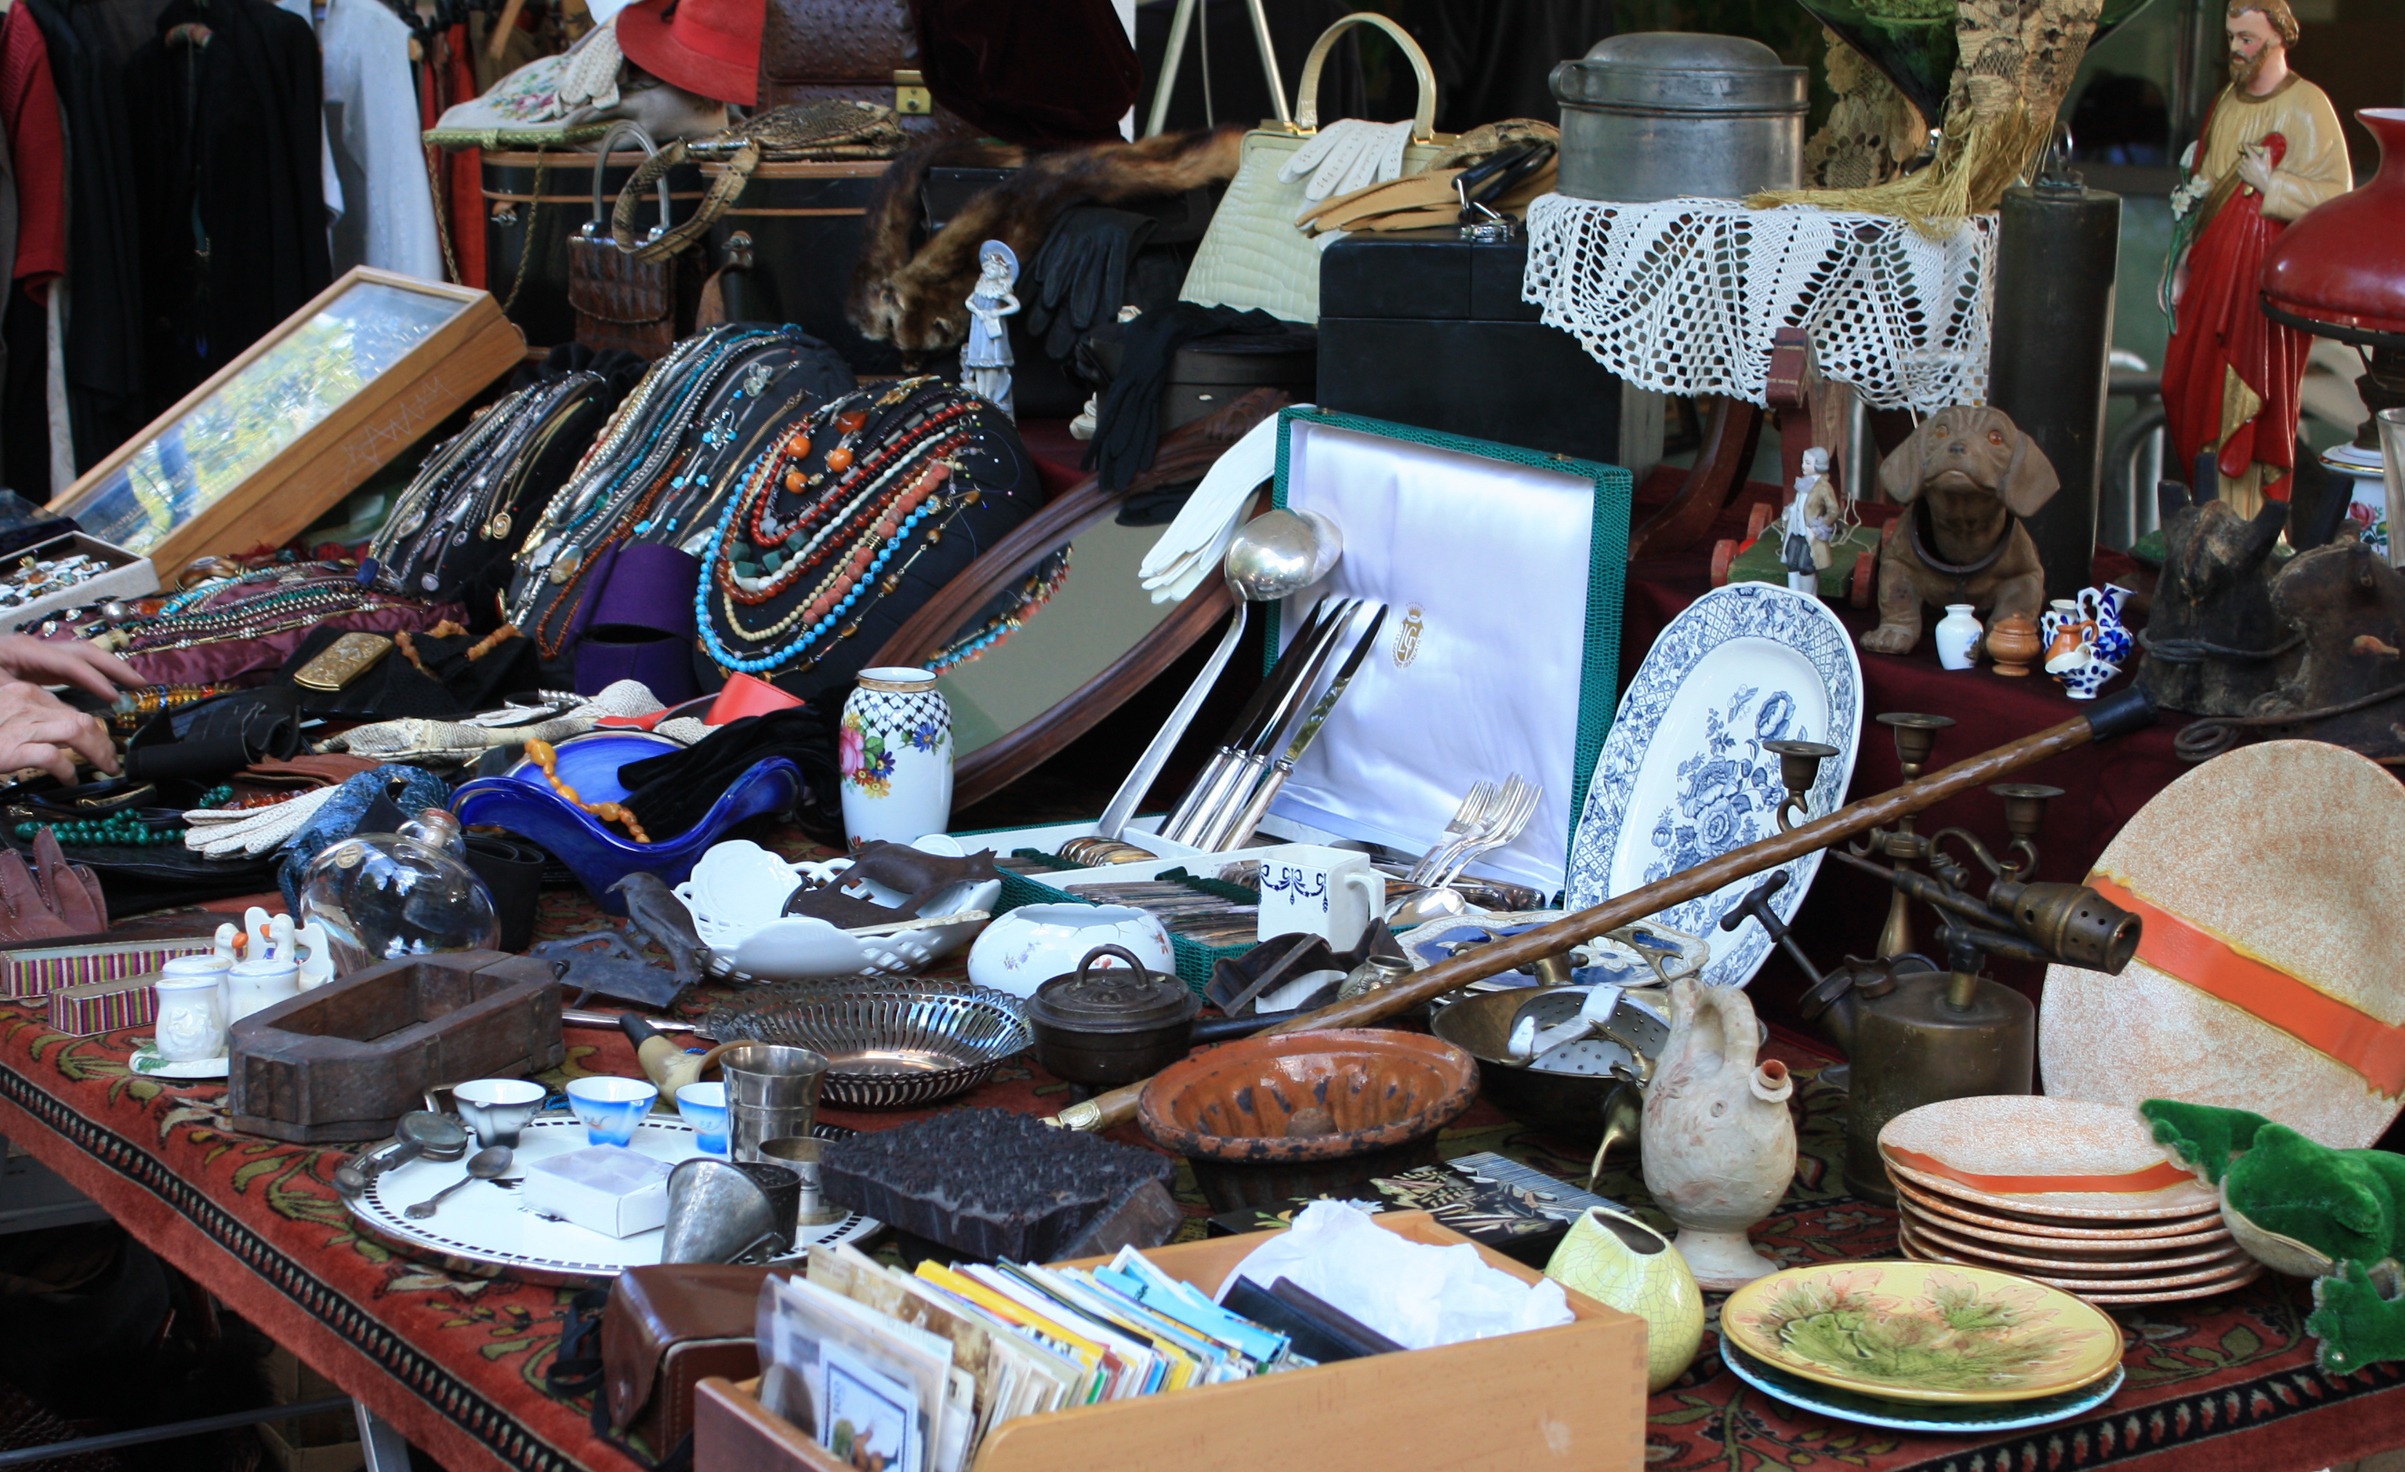
old, city, food, vendor, ceramic, bazaar, market, marketplace, junk, public space, jewellery, fair, flea market, browse, budget, antiquariat, human settlement